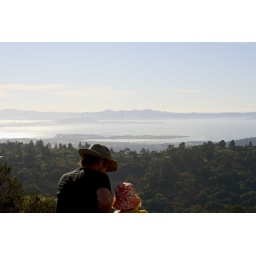
Whilst hiking in Tilden Park spotted this father and son looking across the bay to SF